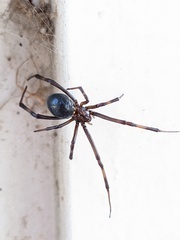
Species: Lactrodectus_hesperus